Becoming Wise

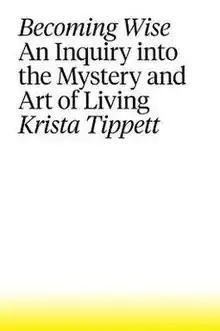
First edition

Becoming Wise: An Inquiry into the Mystery and Art of Living is a book by Krista Tippett which discusses the values and questions raised in the author's primary work, "On Being", an award-winning podcast and radio program. A parallel podcast by the same name was released in tandem with the book. "Becoming Wise: An Inquiry into the Mystery and Art of Living" was published by Penguin Press in 2016. As the chapter titles suggest, the book focuses on five main concepts: words, flesh, love, faith, and hope.